Kezia Hayter

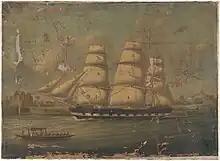
"The Barque Rajah," by Unknown Artist (1839) National Gallery of Australia

The "Rajah" departed from Woolwich, England on 5 April 1841 with 180 female convicts on board, mostly from Millbank Penitentiary, and a few from Newgate. The British Ladies' Society noted: